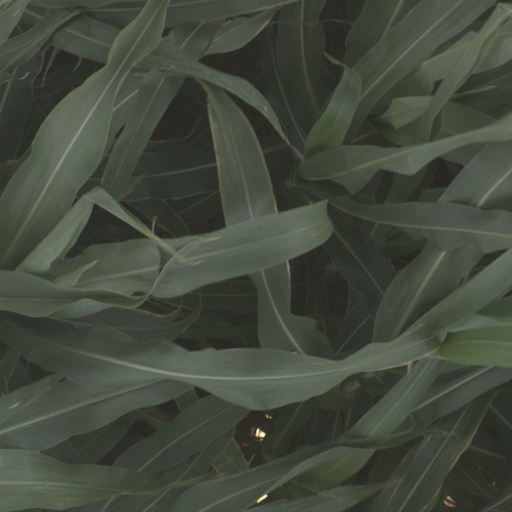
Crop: sorghum